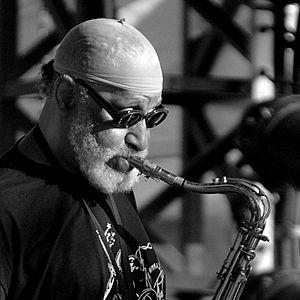
Portrait du saxophoniste de jazz américain Sonny Rollins, réalisé en extérieur le 2005-07-22 durant la ""balance"" précédant le concert donné dans le cadre du Festival de Jazz à Juan.
Cette discographie du saxophoniste de jazz Sonny Rollins couvre ses albums parus en tant que leader ainsi que ses principales collaborations en tant que sideman.
Sonny Rollins, né Theodore Walter Rollins le 7 septembre 1930 à New York, est un saxophoniste ténor et compositeur de jazz. Il est largement reconnu comme l'un des musiciens de jazz les plus importants et influents de l'ère post-bebop.
Le NEA Jazz Masters Fellowship est une récompense remise tous les ans depuis 1982 par le National Endowment for the Arts à des musiciens de jazz à la carrière établie en reconnaissance de leur œuvre.
Le Grammy Award du meilleur album de jazz instrumental est un prix décerné chaque année depuis 1959 lors de la cérémonie des Grammy Awards.